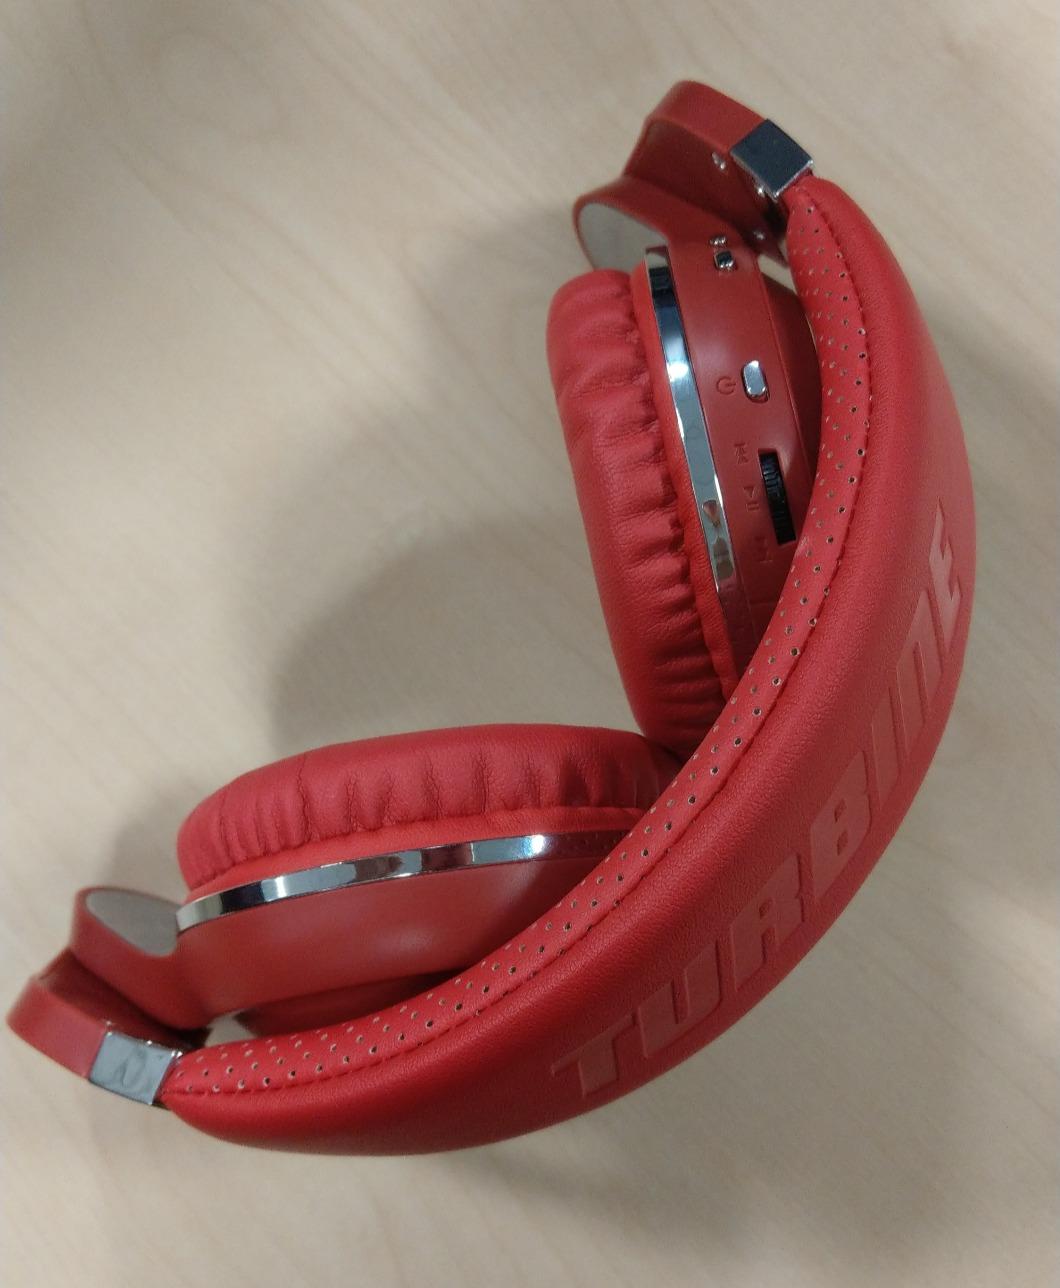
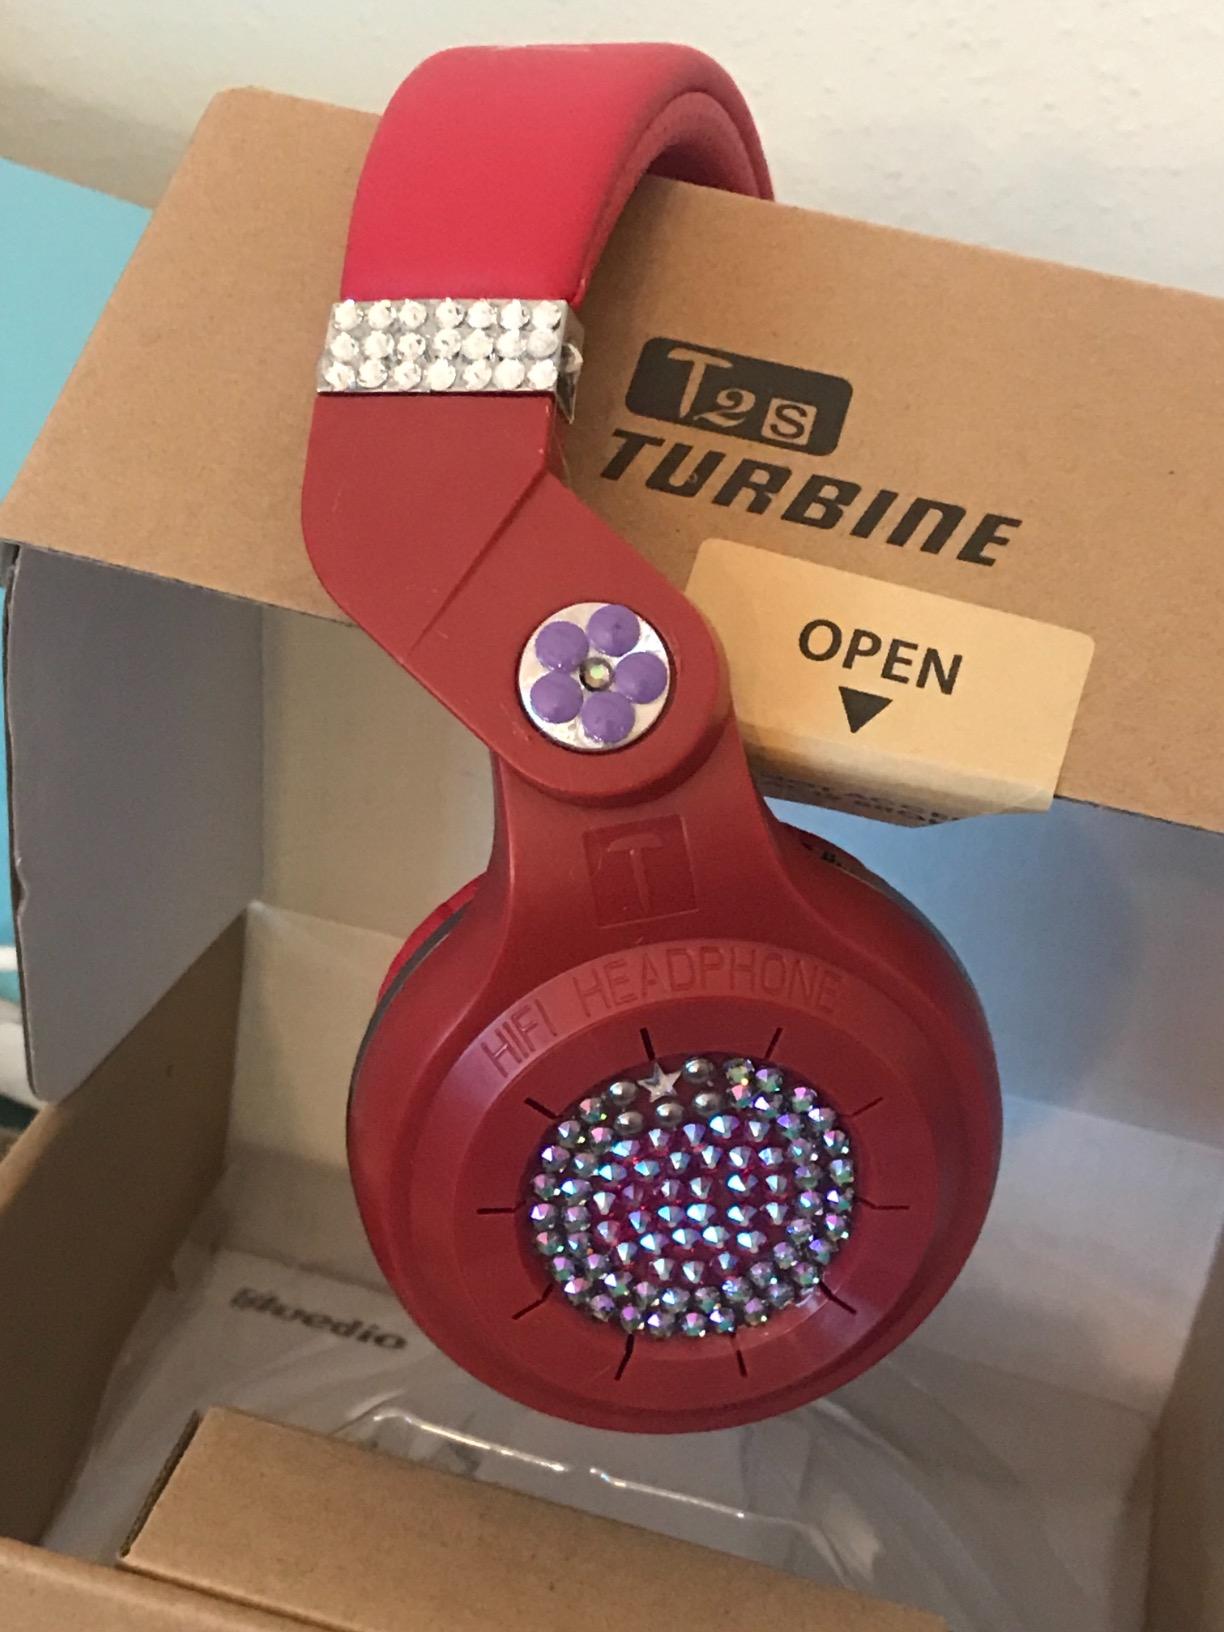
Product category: headphones
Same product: yes